Urubongse Rajasombhoj

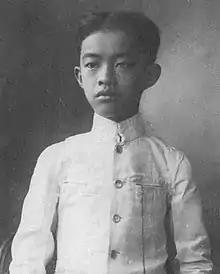
Prince Urubongs

Urubongse Rajasombhoj (15 October 1893 – 20 September 1909) was Prince of Siam (later Thailand). He was a son of Chulalongkorn of Siam, titled King Rama V. His mother was The Noble Consort (Chao Chom Manda) Luean Niyavananda, daughter of Lord (Phra) Narindrabhorn and Prik Niyavananda. His elder full sister, Princess Lavad Voraong, died in infancy.